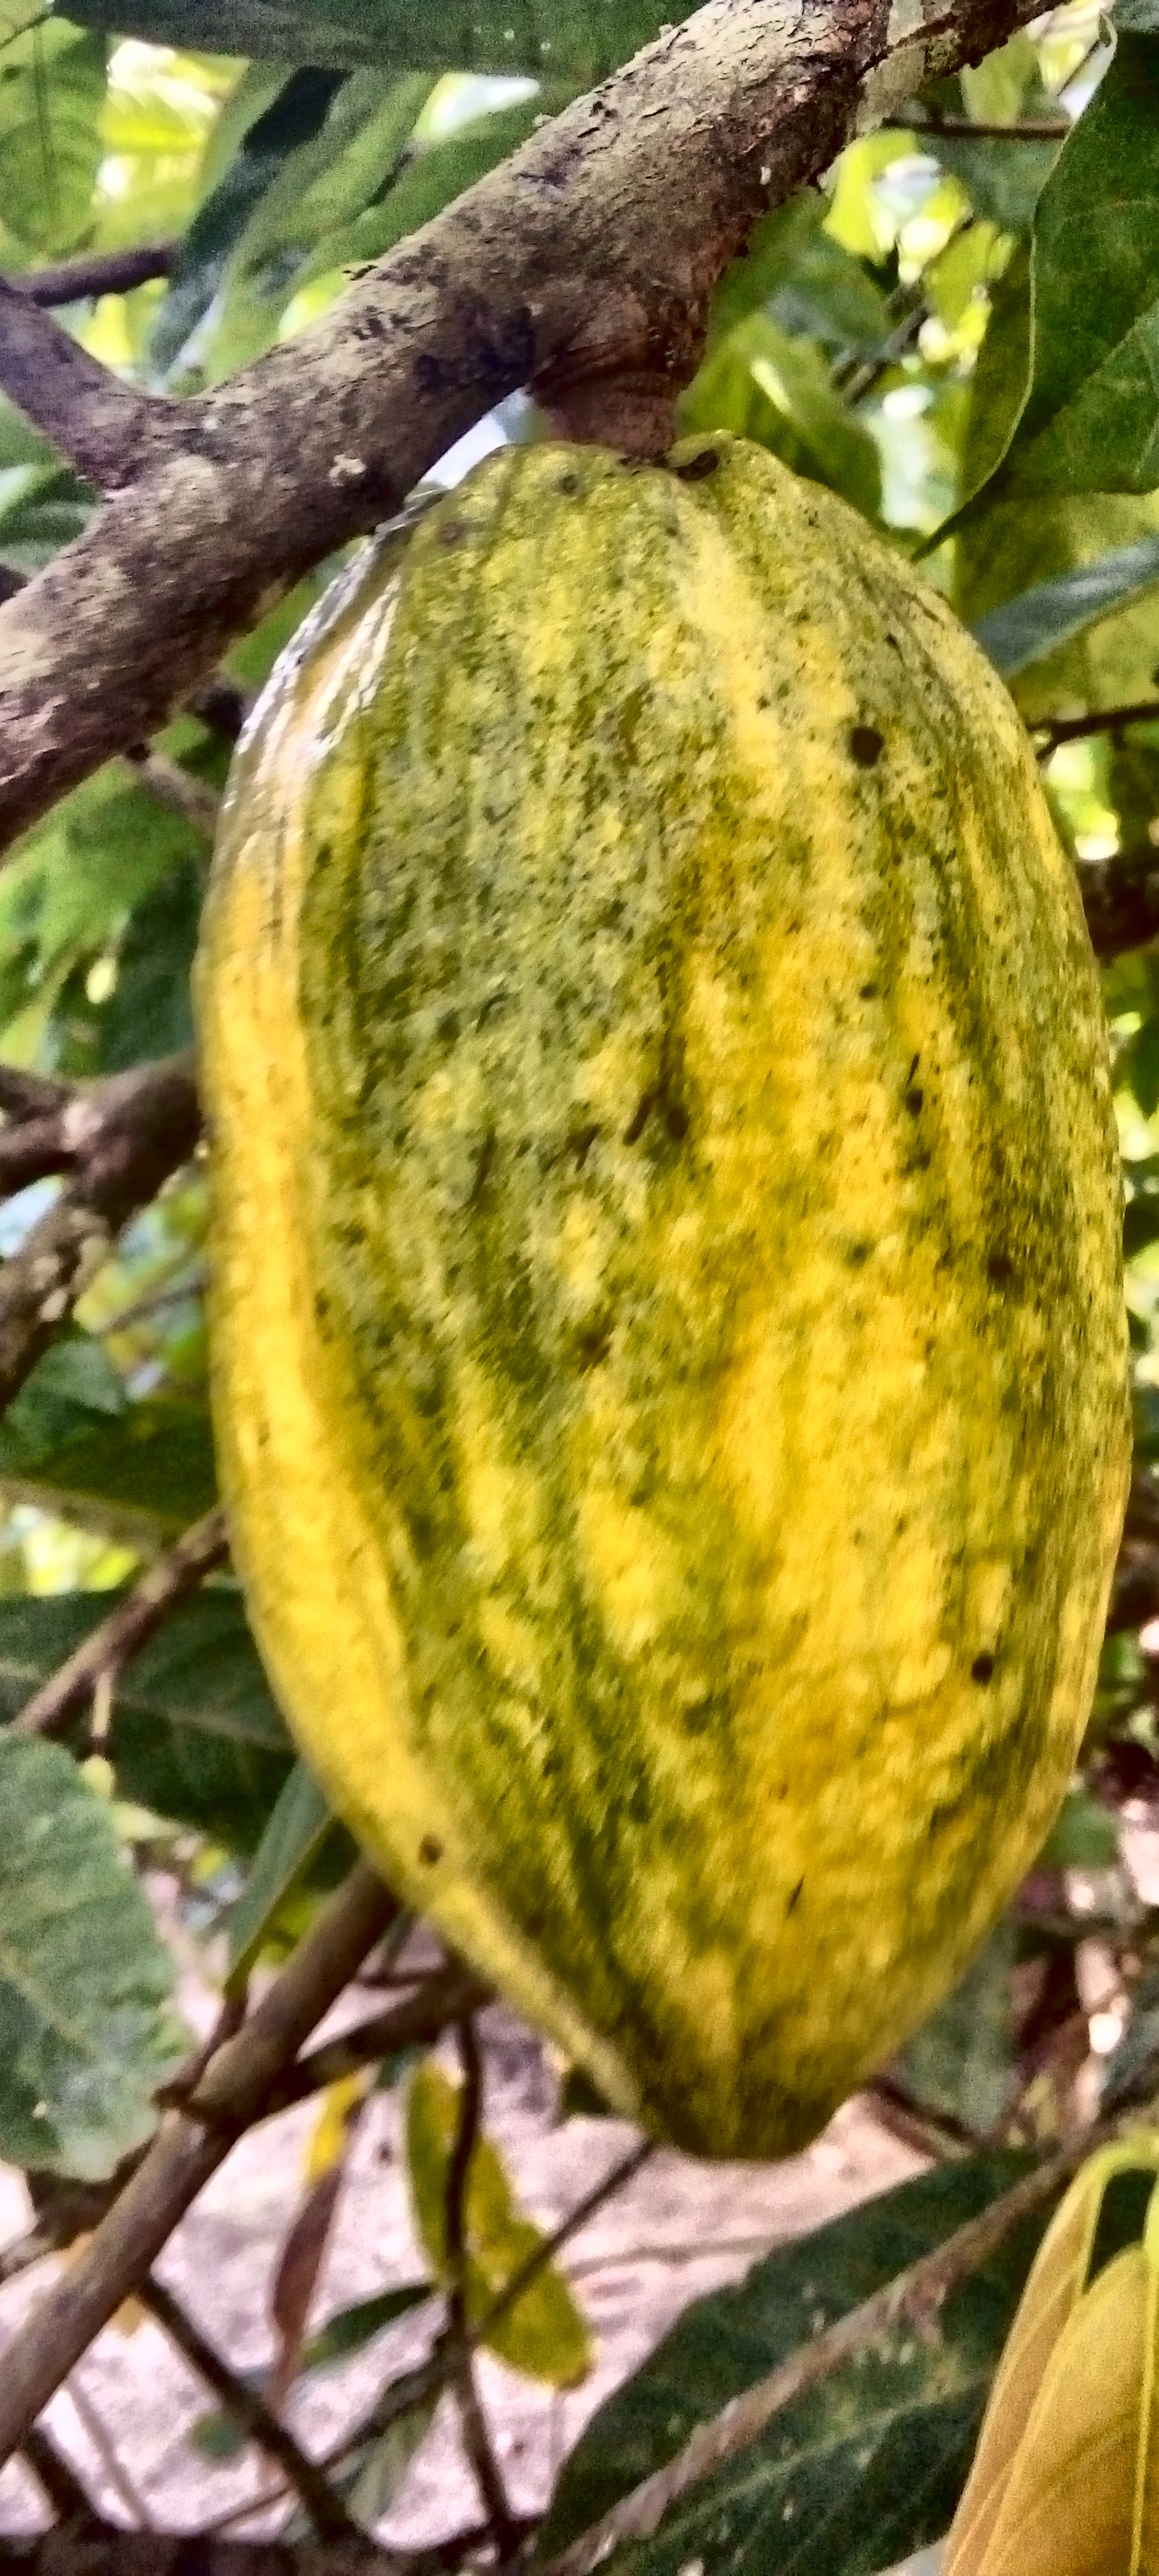
Maturity: mature
Variety: Guiana